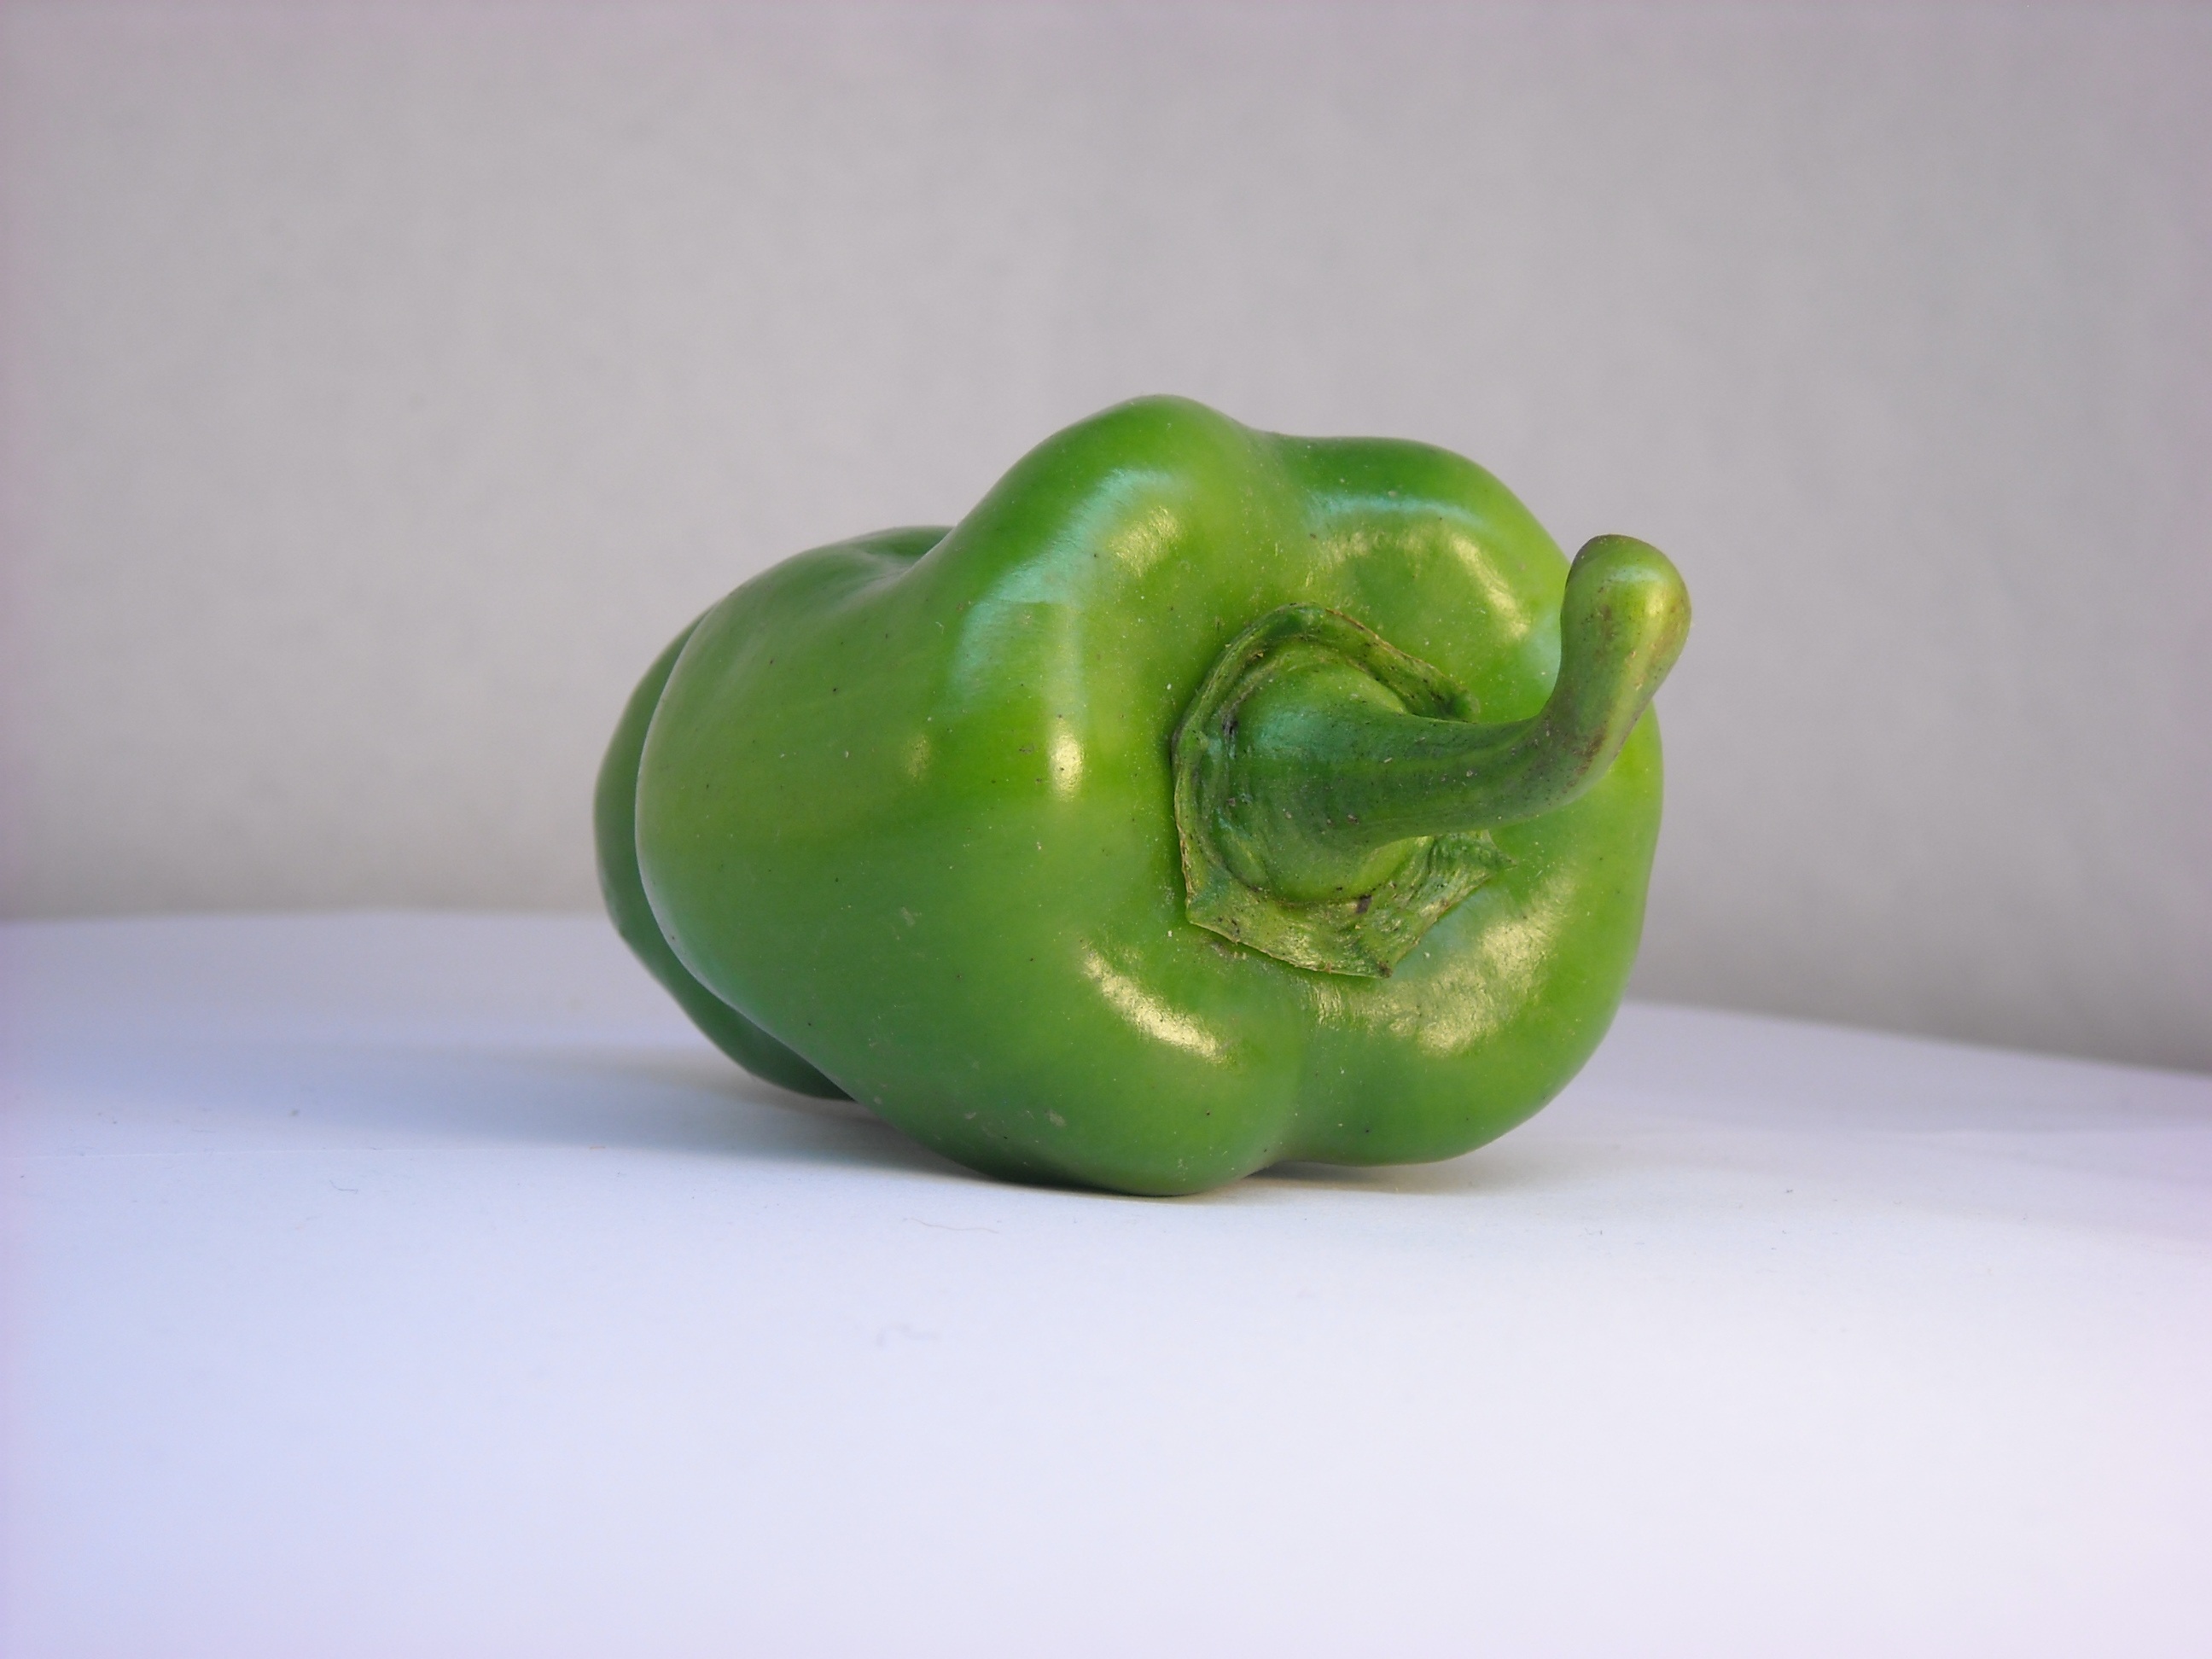
plant, food, green, pepper, produce, vegetable, ceramic, art, jade, flowering plant, land plant